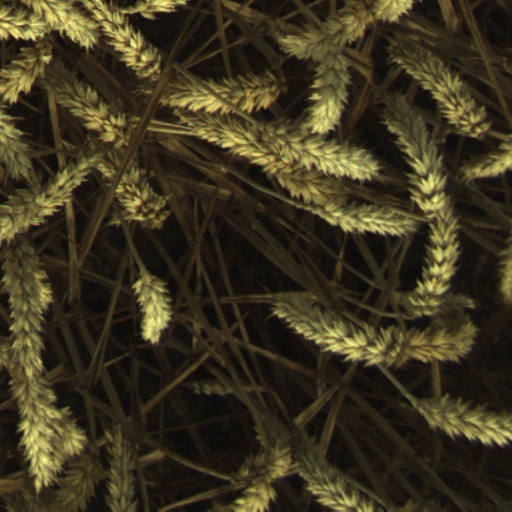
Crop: wheat